Adam Carson

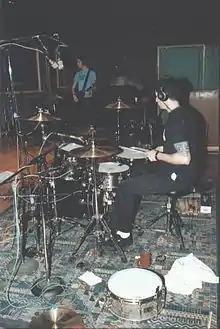
Adam Carson in studio with Jade Puget (background) during the recording of "Black Sails in the Sunset"

After several tours in support of the album "Very Proud of Ya," Kresge decided to leave the group. His spot was filled by Hunter Burgan for the remaining "Very Proud of Ya" tour dates. Burgan went on to help AFI record "Shut Your Mouth and Open Your Eyes" (1997) and was invited to become the full-time bassist.